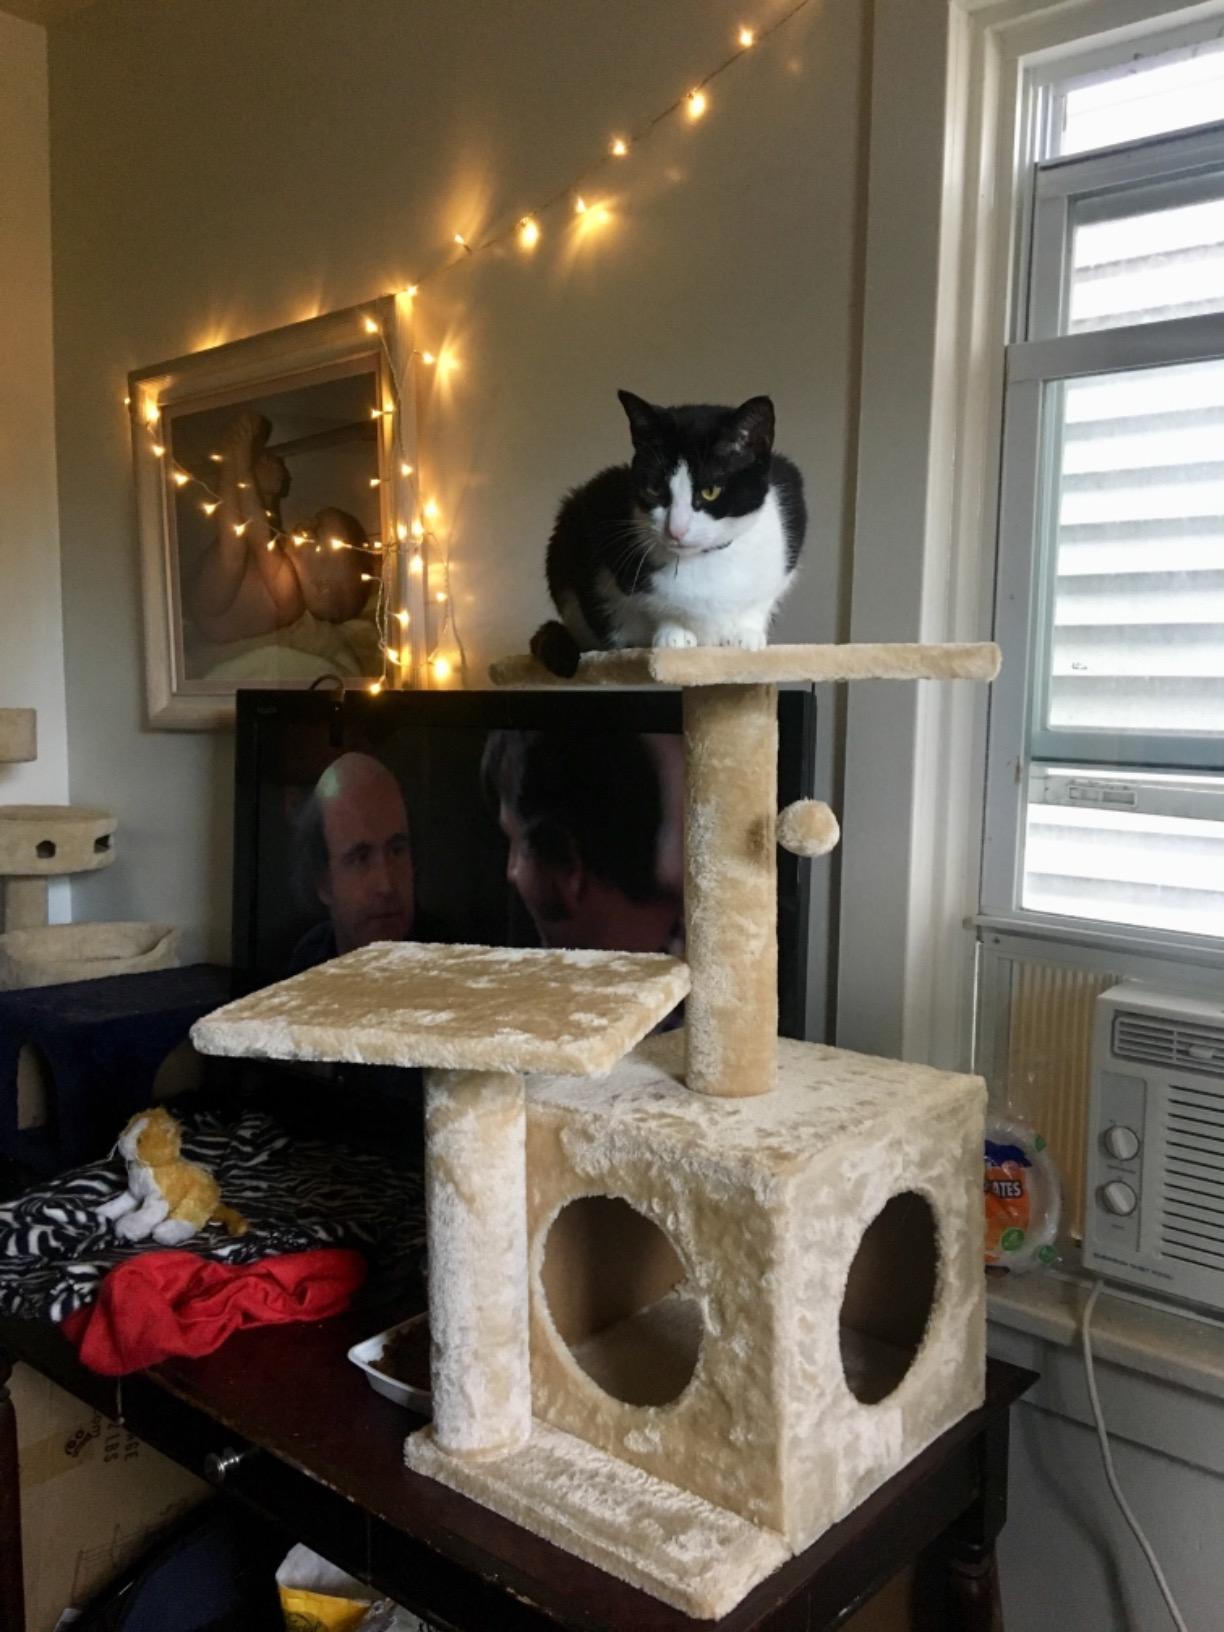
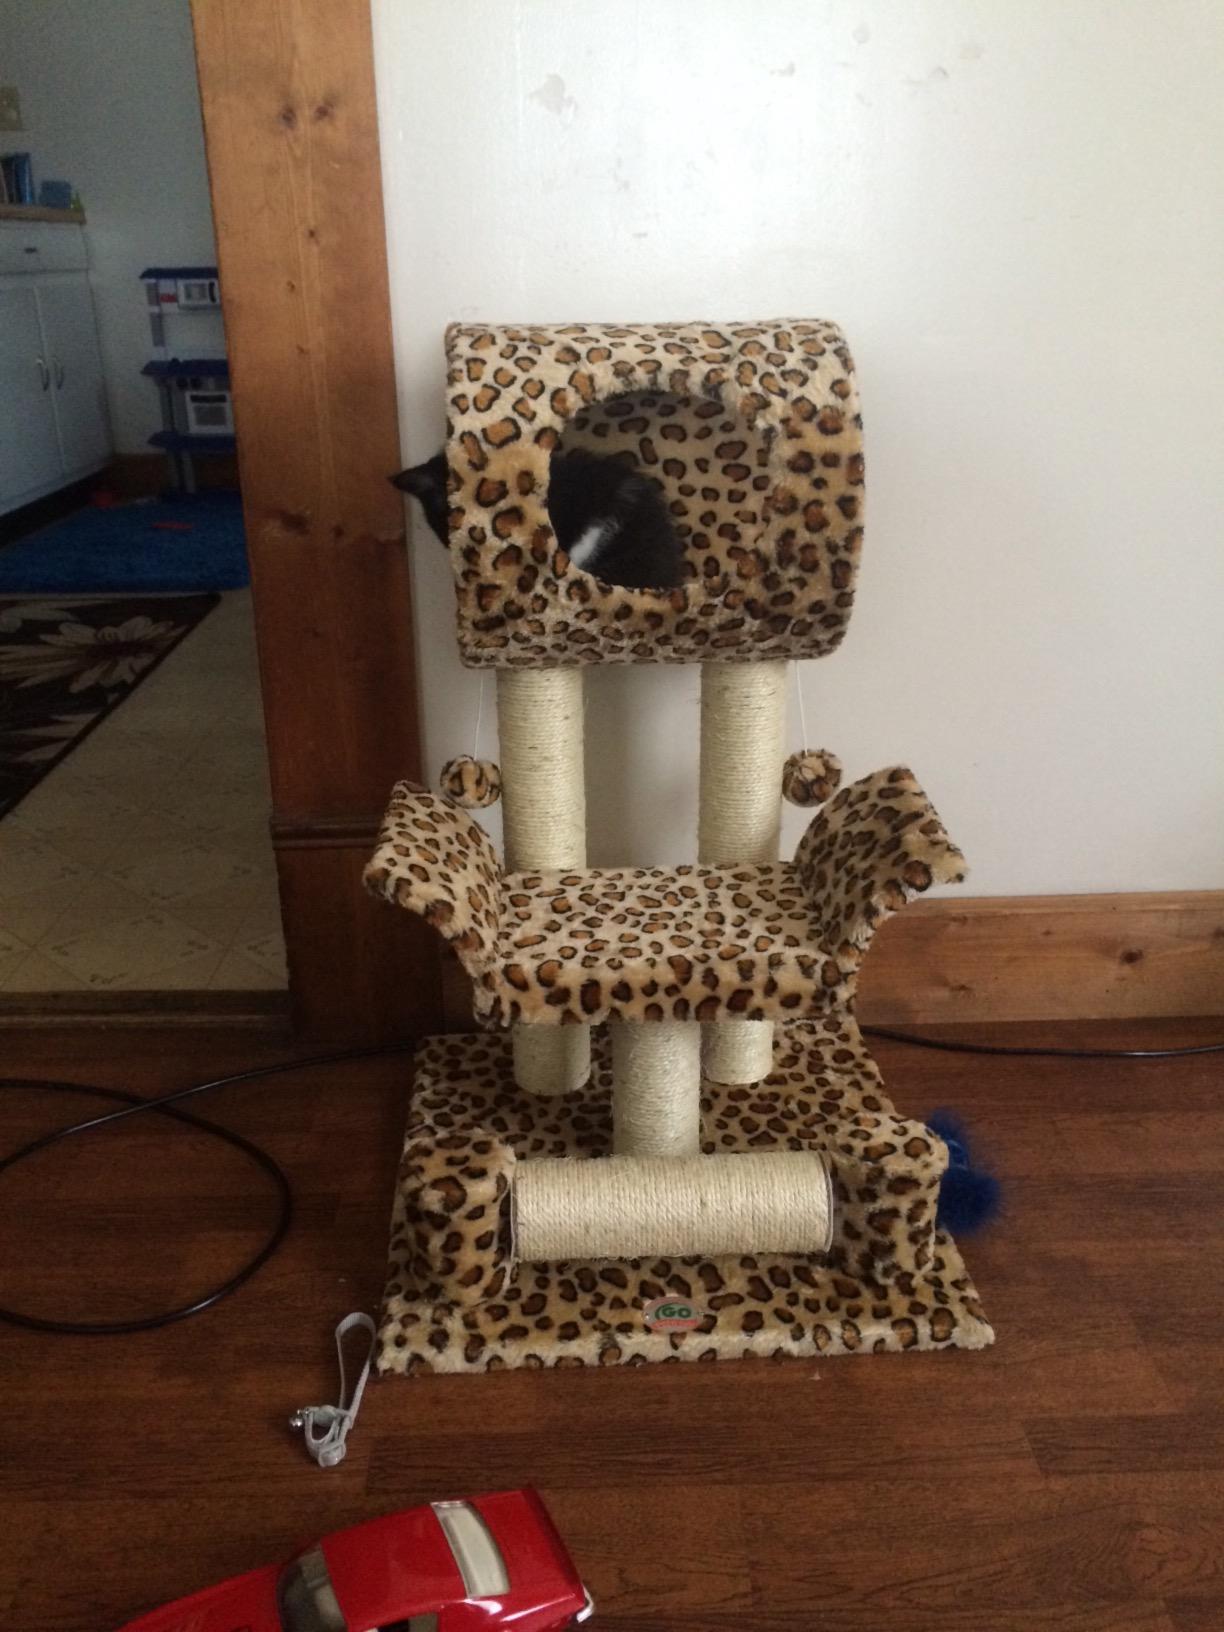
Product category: items_cat tree
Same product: no